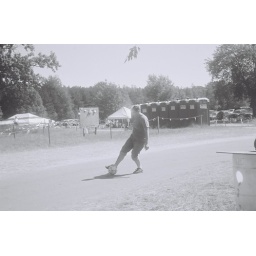
clare plays ball in the street